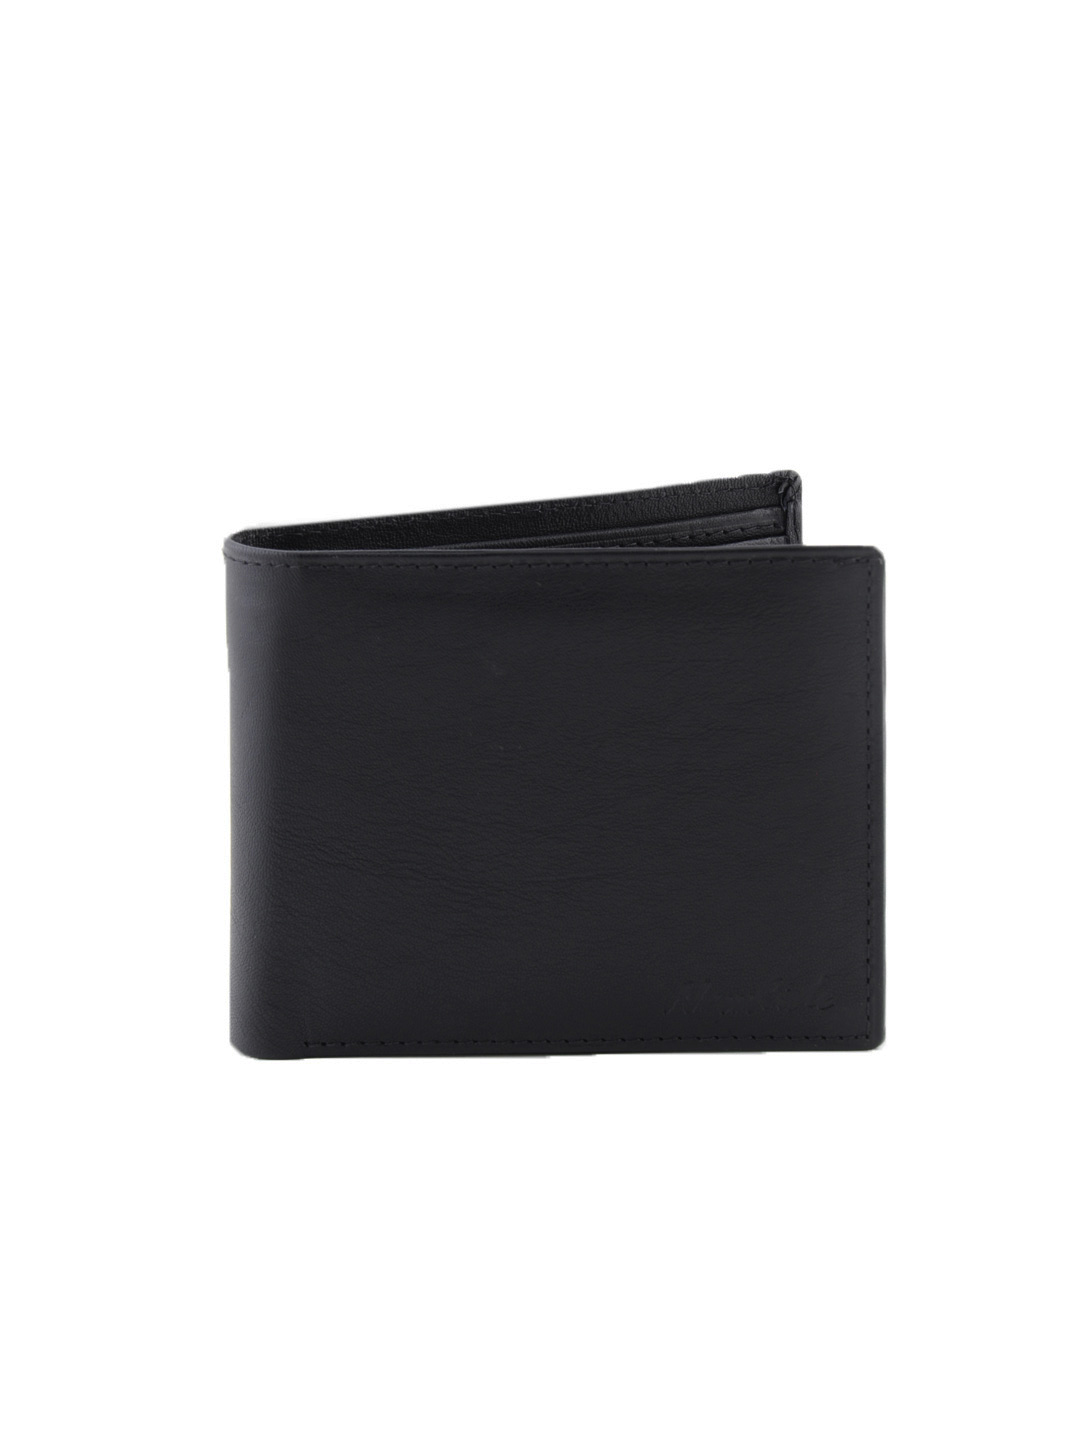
Newhide Black Men Casual Wallet
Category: Accessories / Wallets / Wallets
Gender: Men
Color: Black
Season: Fall 2011
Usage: Casual